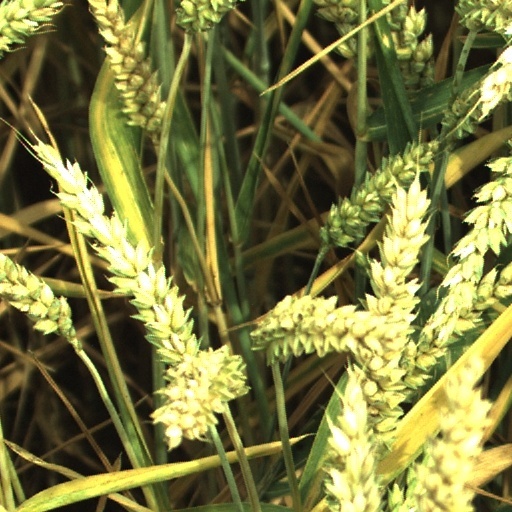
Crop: wheat